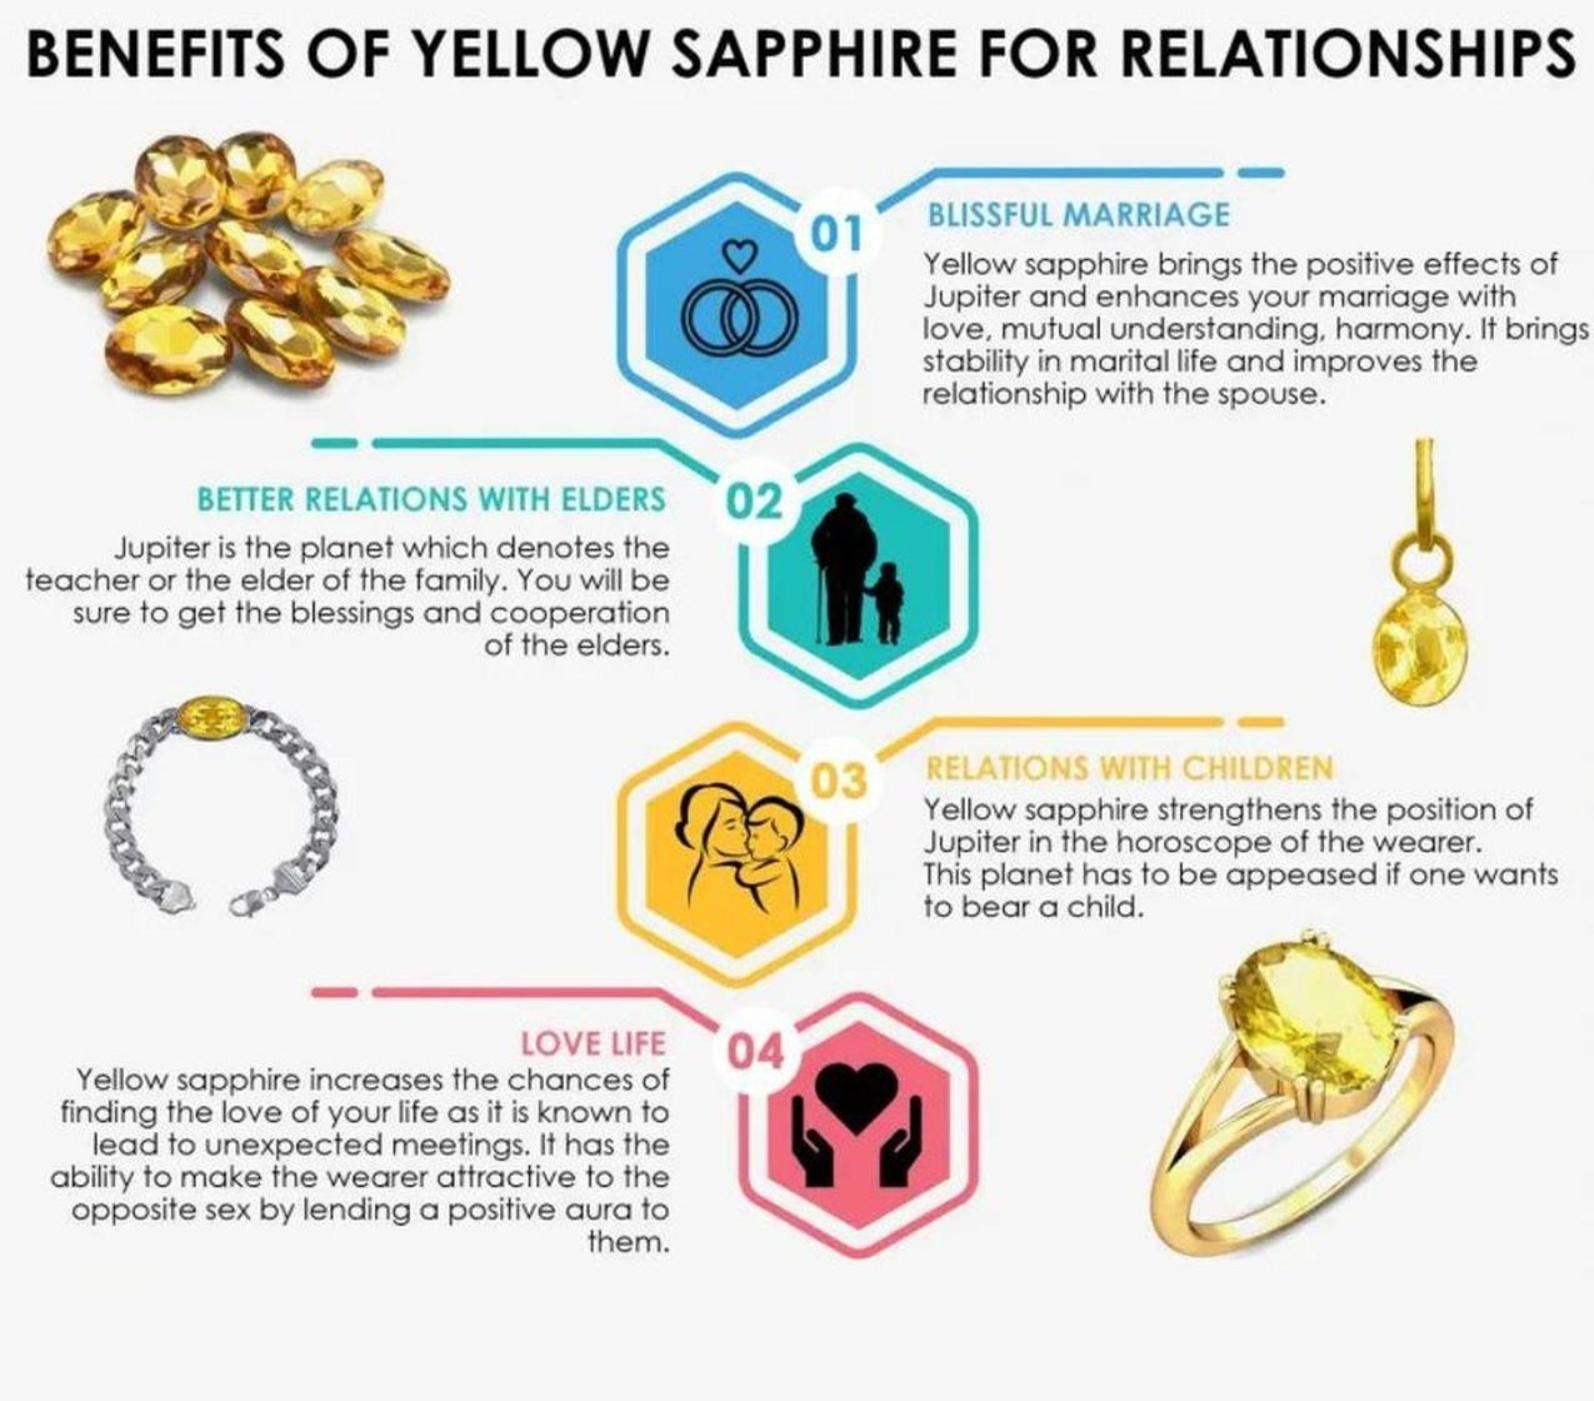
Chopra Gems Brass Sapphire Pendant Yellow (Men and Women)
Type: Necklaces & Pendants
Brand: Chopra Gems & Jewellery
Price: Rs. 499
 Yellow sapphire pukhraj panchdhatu pendant.This panchdhatu pendant is made up with 5 dhatus or metals namely gold, silver,copper,zinc and iron. This gemstone pendant is very pious compared to other nine gemstone with strong physical powers beneficial for scholars, academicians, teachers and other research fellows. The gemstone removes hurdles in late marriages or hitches in married life. Gains, profits and income flourishes by the grace of yellow sapphire. The yellow sapphire boosts positive energy and support for entrepreneurs and aspiring leaders in their respective fields.Treatment has been given to enhance its quality,it is well effective as astrological purpose.
Features: Sapphire pendant,Collection ethnic,Occasion everyday
Included: 1 Sapphire Pendant